Bureau of Interpreters

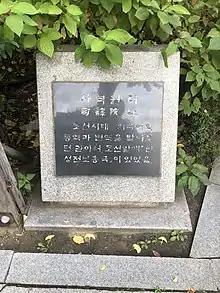
Plaque marking the former site of the bureau

In a country surrounded by linguistically distinct neighbours, Korean diplomacy has always relied on interpreters.